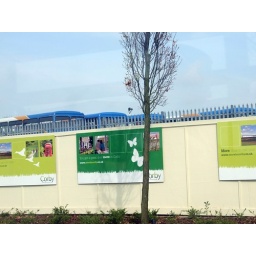
Double decker buses peep over the depot fence in Corby.